Italian cuisine

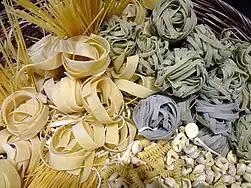
Various types of pasta

Italy has a large number of traditional specialities protected under EU law. From the 1950s onwards, a great variety of typical products of Italian cuisine have been recognised as PDO, PGI, TSG and GI by the Council of the European Union, to which they are added the (IGT), the regional (PAT) and the municipal (De.C.O.). In the oenological field, there are specific legal protections: the (DOC) and the (DOCG). protected designation of origin (PDO) and protected geographical indications (PGI) have also been established in olive growing. Some of these are new introductions: the kiwifruit was introduced from New Zealand to Italy in the 1970s, and three decades later, the province of Latina was designated the "Land of the Kiwi" and given protected status as a regional delicacy.